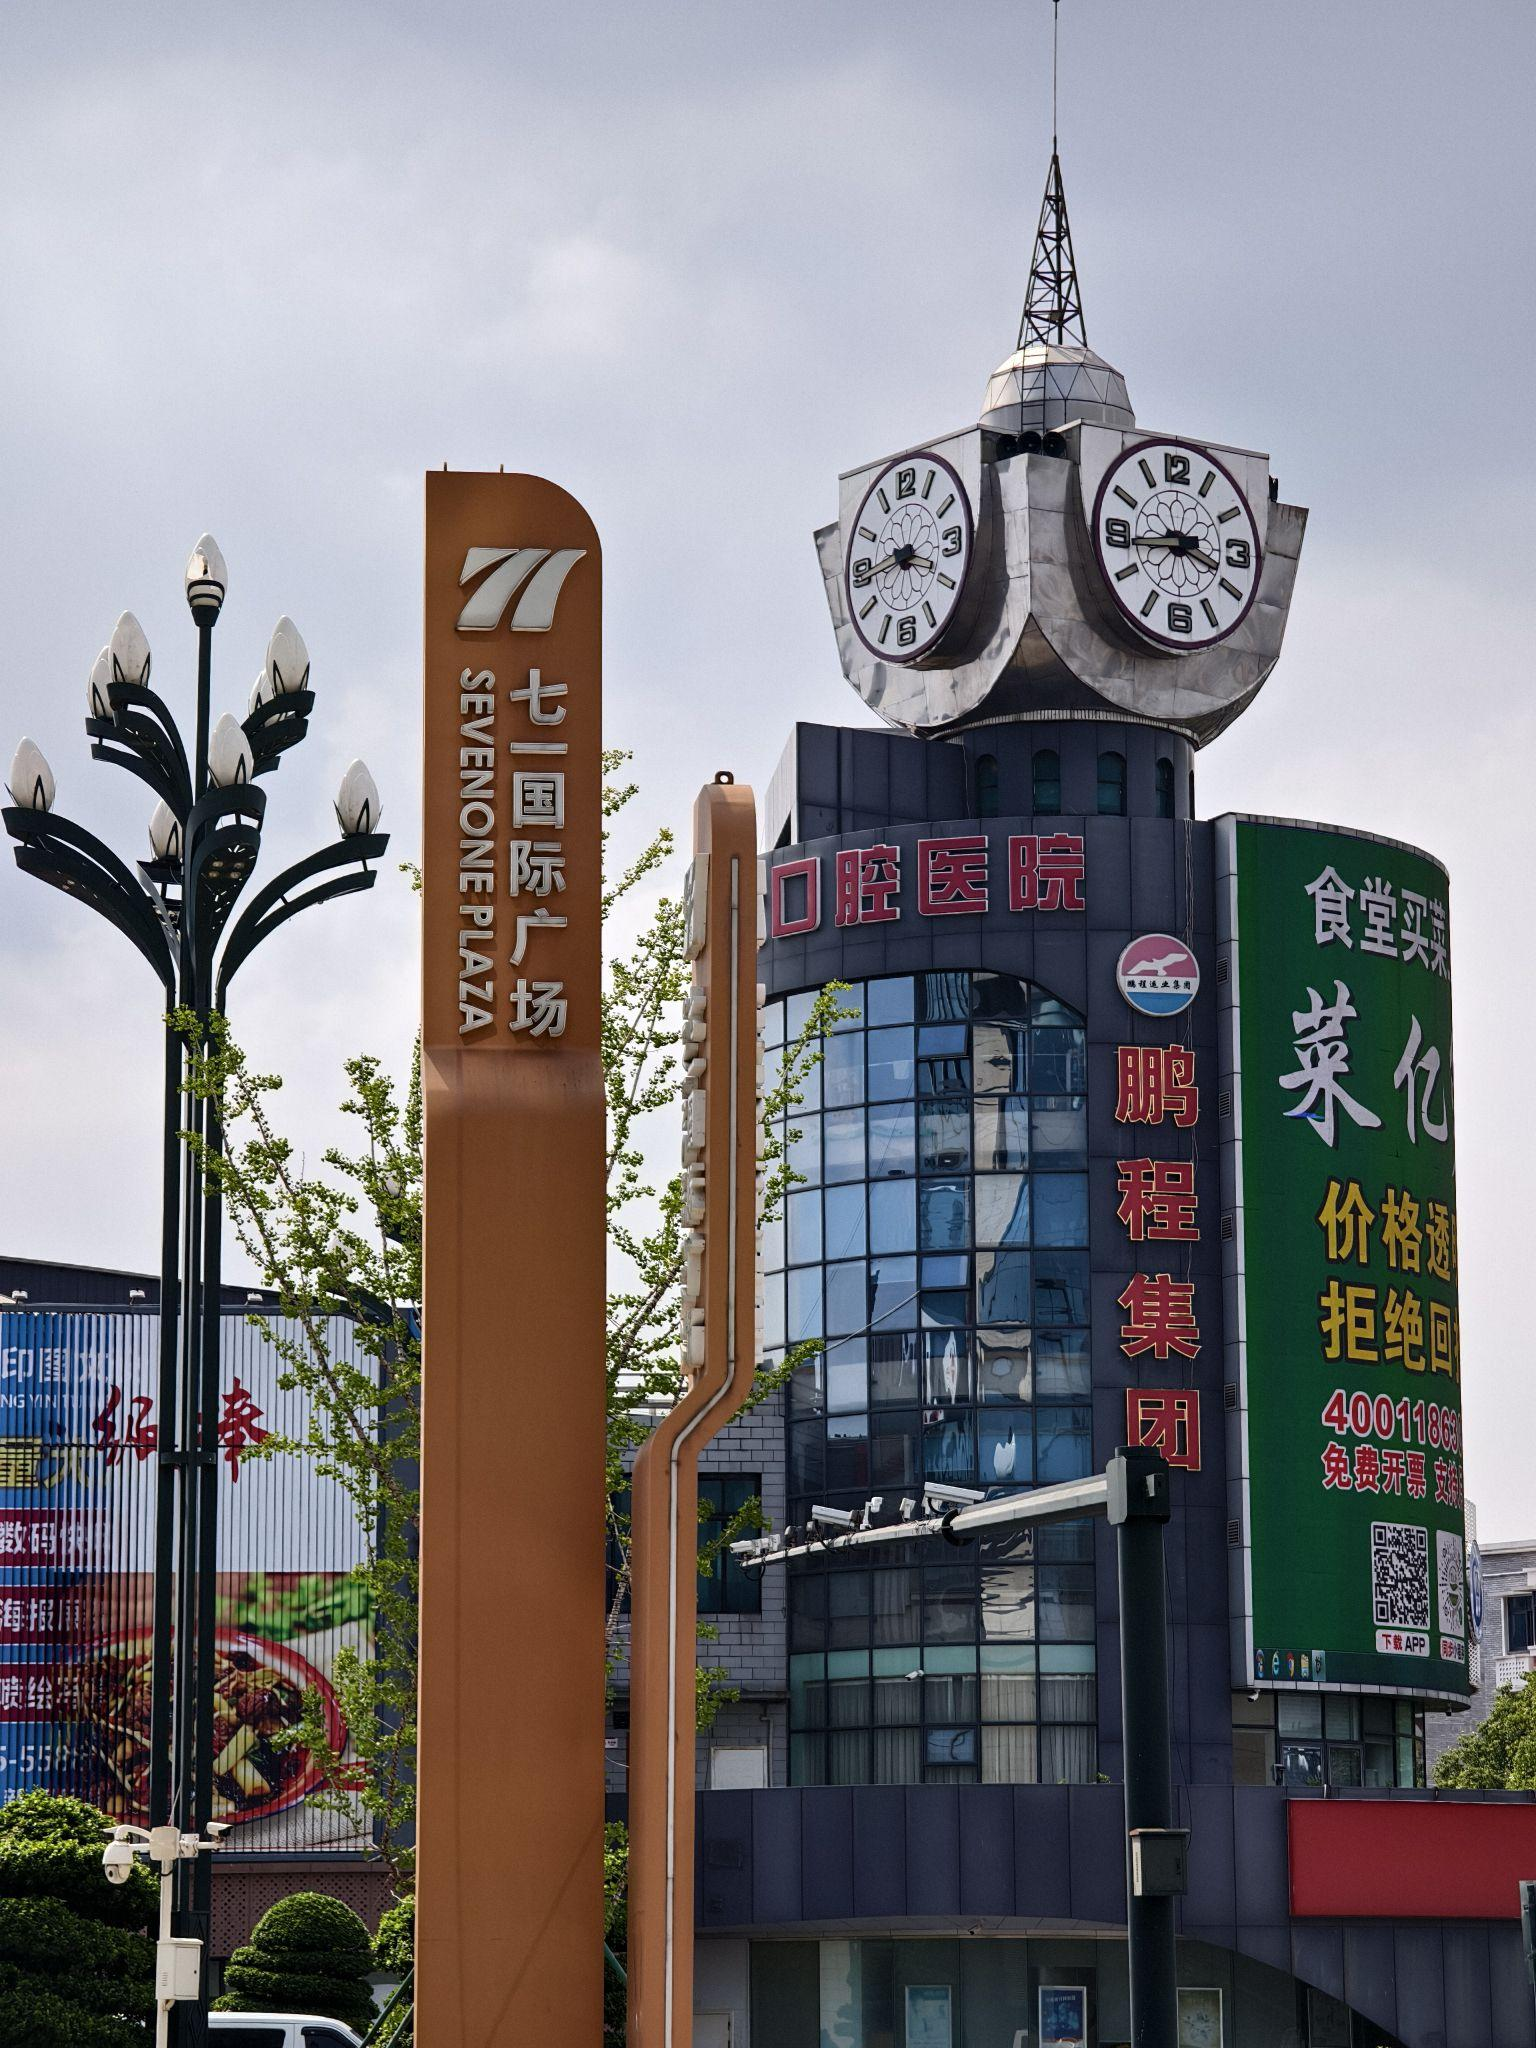
地标名称：七一国际广场
所在城市：成都市·新都区